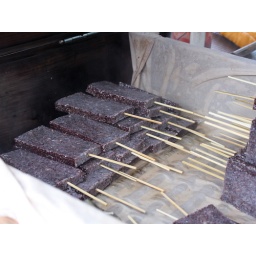
Pig's blood cake in the box